Johnson House (Lindsborg, Kansas)

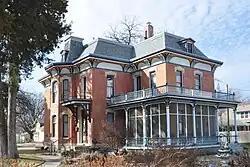

The Johnson House is a historic house located at 226 West Lincoln Street in Lindsborg, Kansas.